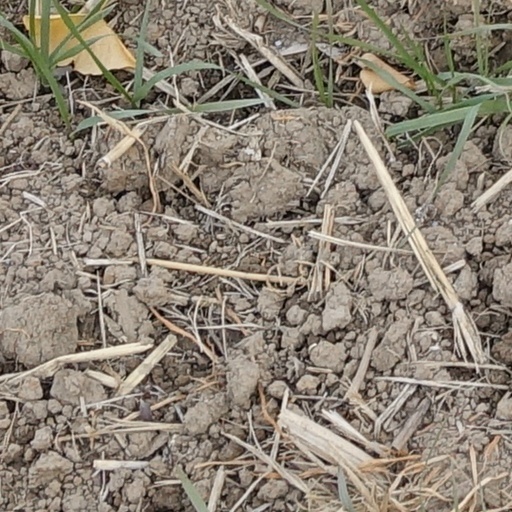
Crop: wheat